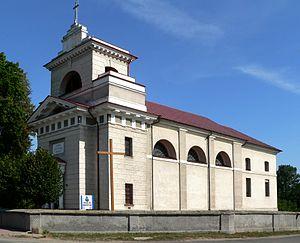
Petrykozy est un village de la gmina de Białaczów, du powiat d'Opoczno, dans la voïvodie de Łódź, situé dans le centre de la Pologne.